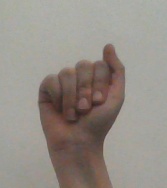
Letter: saad